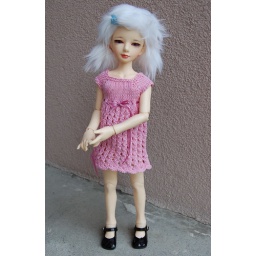
Knitted dress in 100% cotton for mini/MSD sized girls